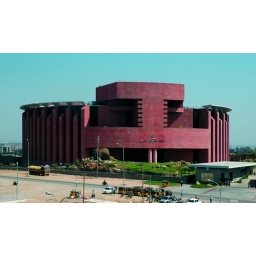
TCS office building in Hyderabad, India (1999-2003). Photo by Enrico Cano